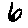
Label: 6